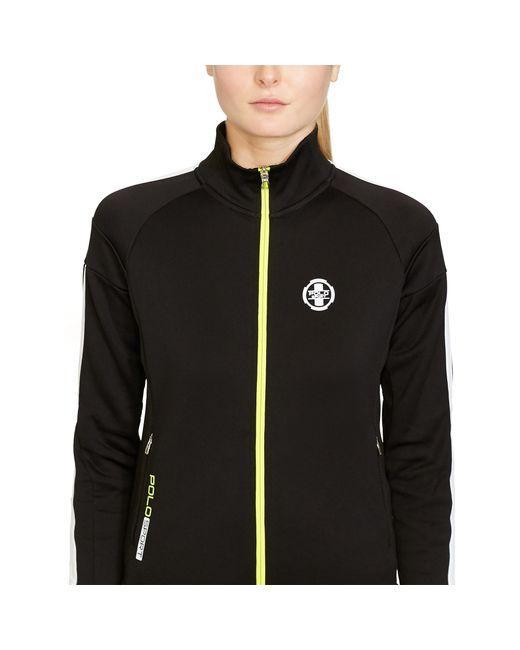
Schwarze olympische Damenjacke mit zwei Seitentaschen und Brustlogo